Bookends (album)

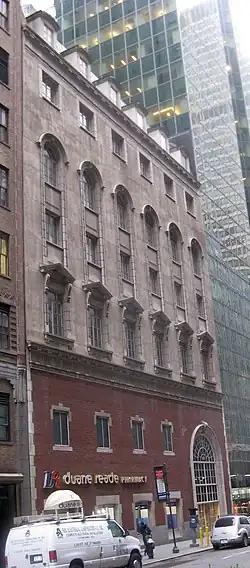
"Bookends" was recorded at Columbia's Studio B at the CBS Studio Building in Manhattan.

The record's brevity reflects its concise and perfectionistic production. The team spent over 50 studio hours recording "Punky's Dilemma", for example, and re-recorded vocal parts, sometimes note by note, until they were satisfied. Simon paid close attention to his vocal takes, and he strived to get each line perfect. He took a bigger role in all aspects of production, and harmonies for which the band was famous gradually disappeared in favor of songs sung solo by each member. Although the album had been planned long in advance, work did not begin in earnest until the late months of 1967.